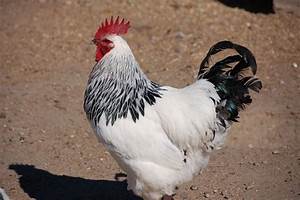
Label: gallina